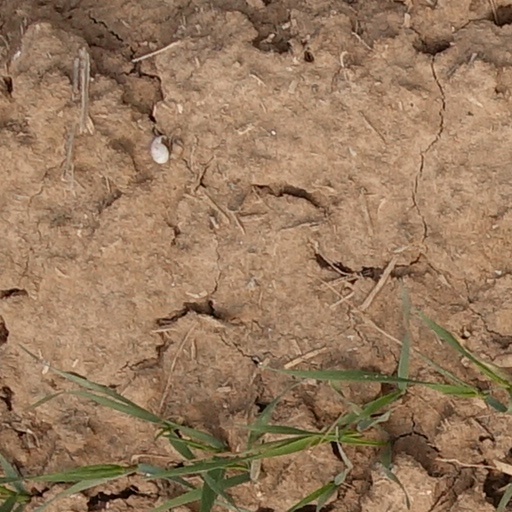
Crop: wheat